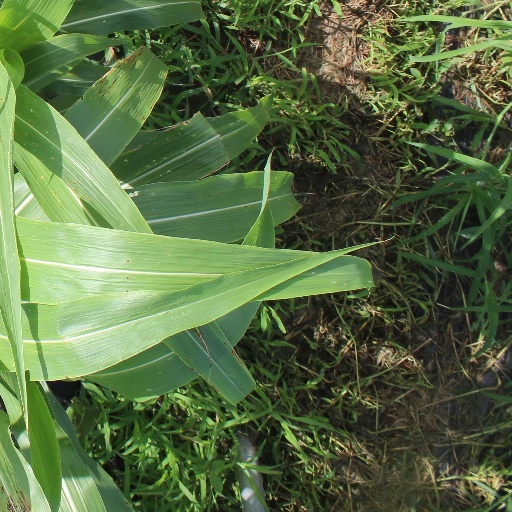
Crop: sorghum